North Uist

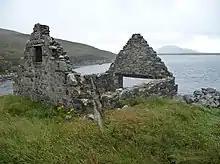
One of many abandoned buildings on Uist

A century later, Sir Donald MacDonald, the 4th Baronet of Sleat, supported the Jacobite rising of 1715, but fell ill and was forced to flee to North Uist. When the Papists Act was passed the following year, requiring his attendance at Inverlochy, he argued that he was too ill to travel. Under the terms of the act, this made him a recusant, and his lairdships were accordingly forfeited, under the terms of the Forfeited Estates Act of the previous year.